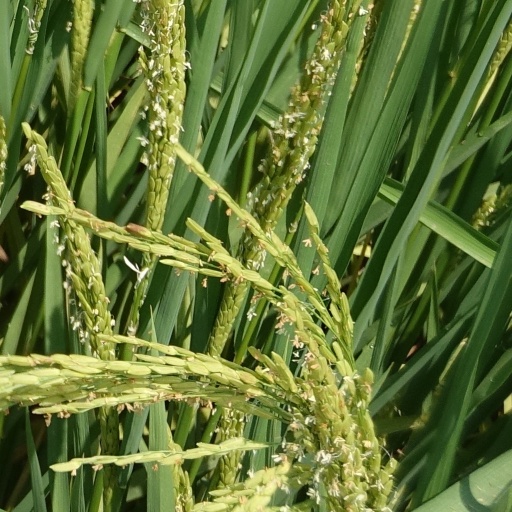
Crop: rice